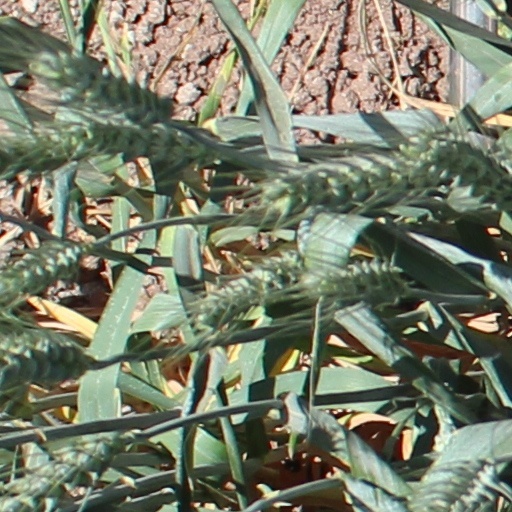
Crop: wheat